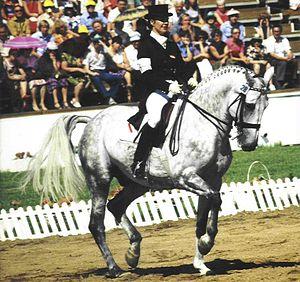
Les sports équestres sont parmi ceux contestés aux Jeux Olympiques. Les sports équestres font leurs entrées aux Jeux de 1900, avec la pratique du Polo, la voltige, l'attelage à quatre mains, la conduite d'attelage Mail Coach, du Hack et Hunter et trois sortes d'épreuves de sauts d'obstacles. Beaucoup de ces épreuves ont aujourd'hui disparu, les épreuves équestres sont maintenant représentées par des épreuves par équipe et en individuel de saut d'obstacles, de Dressage et de Concours Complet d'Equitation. Les athlètes du Pentathlon ont également une épreuve de saut d'obstacles mais elle n'est pas référencée dans les sports équestres.
L'histoire du cheval au XXᵉ siècle est marquée par un profond changement dans la relation entre l'humain et le cheval. Dans les pays développés, l'animal militaire et utilitaire du début du siècle voit son utilisation réorientée vers le loisir et la compétition sportive. Dans cette époque d'un des trois grands bouleversements de cette relation, Jean-Pierre Digard voit une rupture majeure de l'histoire des sociétés humaines. Le statut utilitaire du cheval existait depuis le Néolithique. Les conséquences de cette rupture se manifestent notamment en termes de cadre et de rythme de vie.
Le Hanovrien est une race de chevaux de sport allemands, dont le nom provient de la ville de Hanovre. Il prend forme aux XVIIᵉ et XVIIIᵉ siècles, par croisement avec le Holsteiner au haras national de Celle. Destiné aux travaux de ferme un premier temps, il est allégé pour la remonte de la cavalerie au XIXᵉ siècle, quand les croisements avec le Pur-sang et le Mecklembourgeois l'influencent. Après un court retour à la traction agricole, la race est réorientée vers les sports équestres au milieu du XXᵉ siècle.